Go Cam

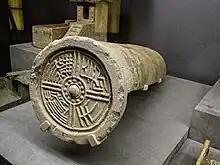
Semi-cylindrical contemporary Han Chinese roof tiles similar to those found at Go Cam.

Gò Cầm is located to the south of the Ba Ren river, itself a tributary of the greater Thu Bon River valley, an area characterised by "rice paddy fields and a complex network of ditches". Another nearby river, Cay Thi originates in My Son, connecting Chiem Son Tay, Trà Kiệu, Go Cam and Hoi An. Go Cam is 3.5 kilometres downstream from Trà Kiệu, and located 15 km away from Hoi An, on the coast. Go Cam is found at 108° 15' 90" East and 15° 48' 53".